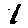
Label: 1